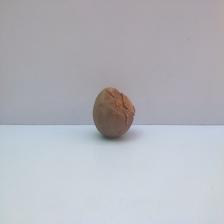
Size: Spoiled